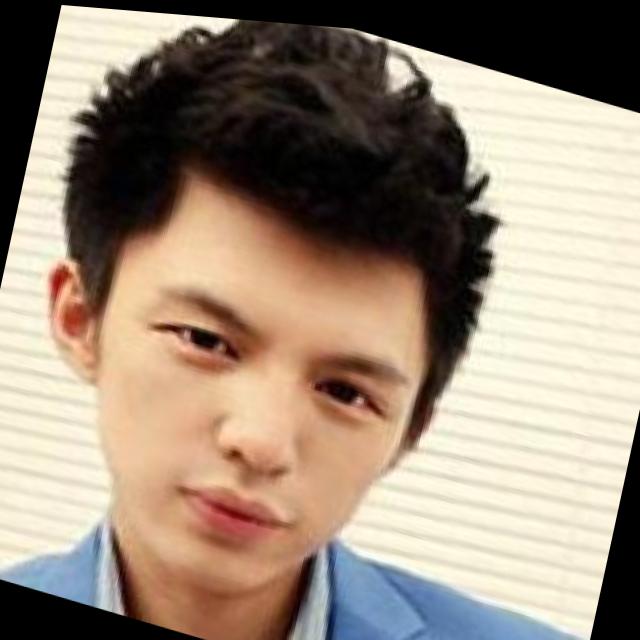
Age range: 13-20